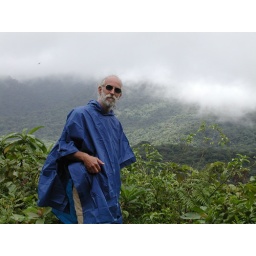
Me in the cloud forest